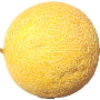
Label: Cantaloupe 1